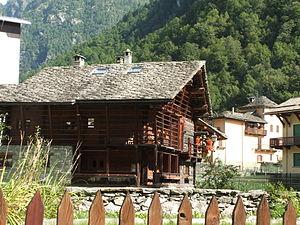
Le parc naturel Alta Val Sesia et Alta Val Strona a été créé en 1979 et est situé à Valsesia, regroupant les vallées de val Grande, val Sermenza, Vval d'Egua et val Mastallone. C'est la zone protégée la plus haute d'Europe et certaines de ses localités sont le siège de l'écomusée de Valsesia.